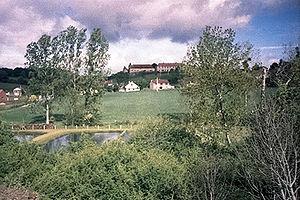
Vue du Bourg de Brugheas avec son chateau
Brugheas est une commune française, située dans le département de l'Allier en région Auvergne-Rhône-Alpes. Elle fait partie de l'aire urbaine de Vichy.